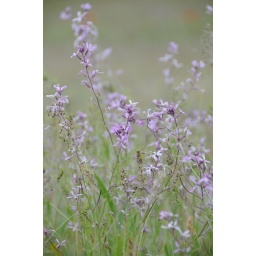
flowers in the field